Messerschmitt Bf 109 variants

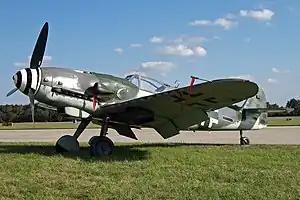
Bf 109G-10, with "Erla Haube" canopy and taller, wooden fin and rudder

Due to the Messerschmitt Bf 109's versatility and time in service with the German and foreign air forces, numerous variants were produced in Germany to serve for over eight years with the Luftwaffe. Additional variants were produced abroad totalling in 34,852 Bf 109s built.